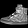
Label: Sneaker